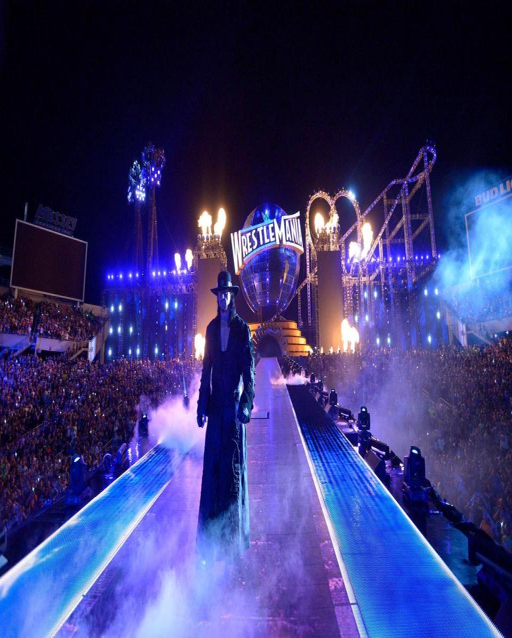
person will be back for the 25th anniversary